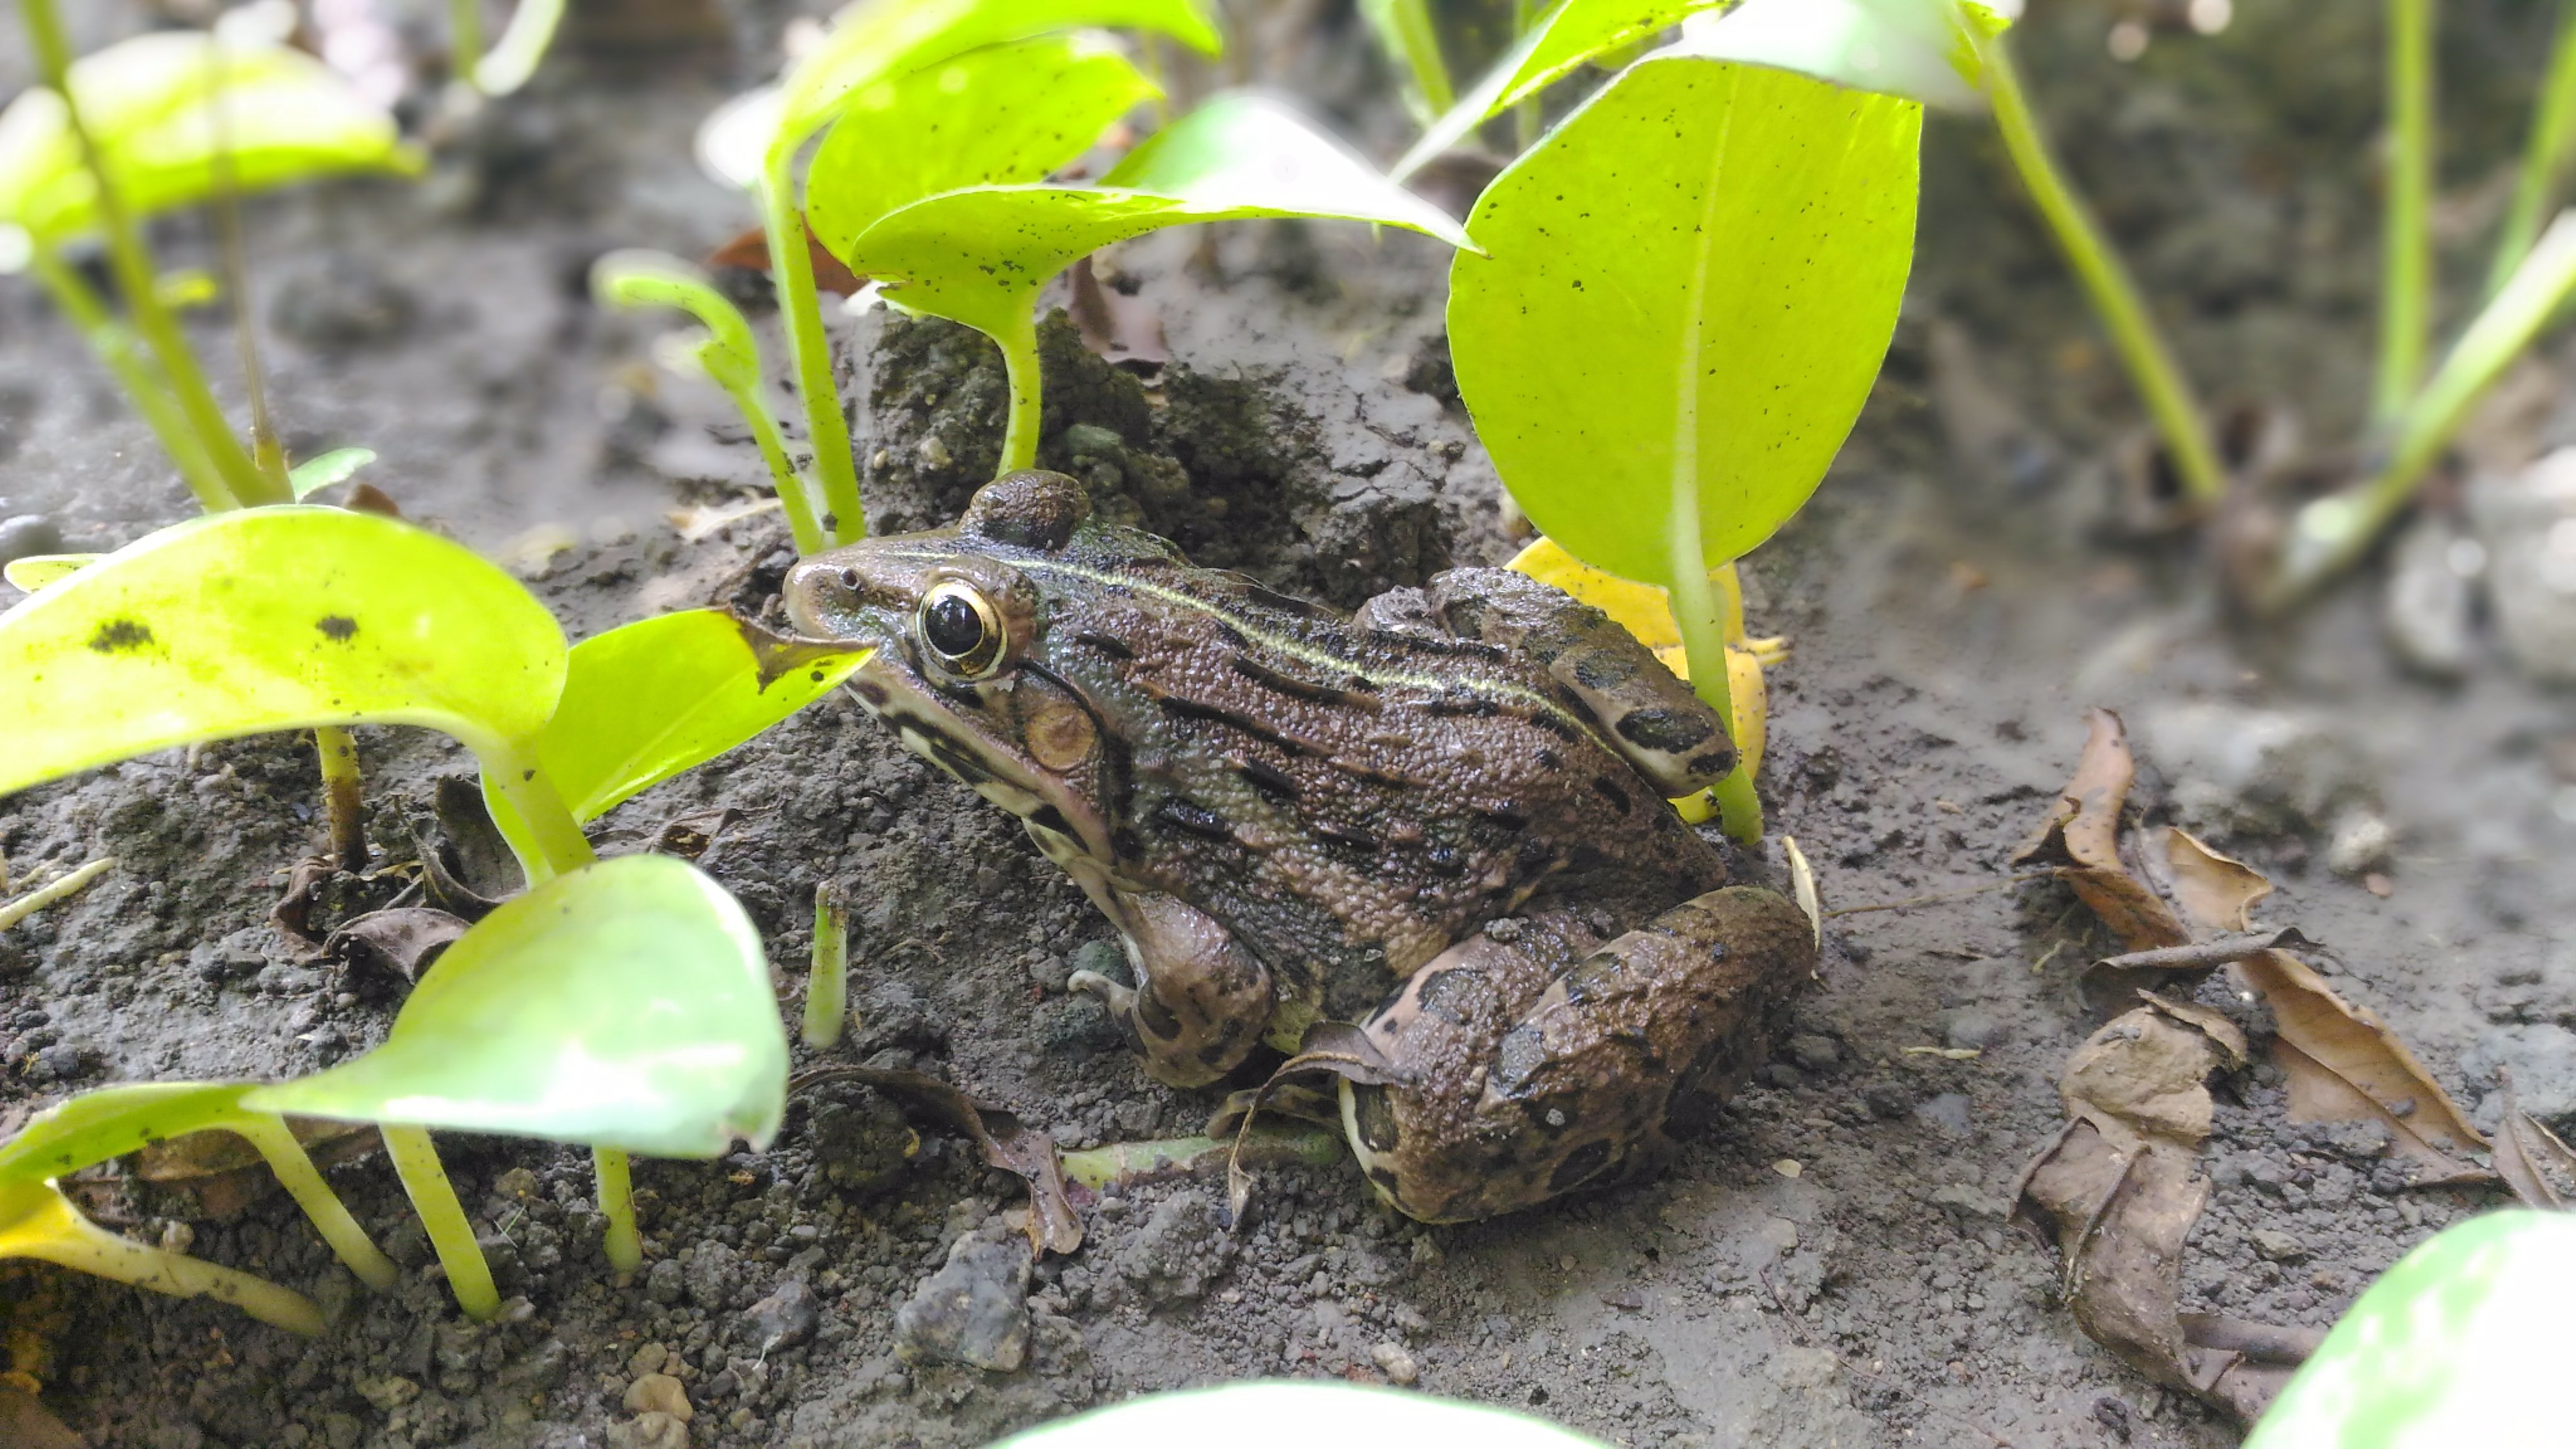
plant, leaf, flower, food, produce, soil, botany, flora, fauna, flowering plant, land plant